Sharjah Police Force

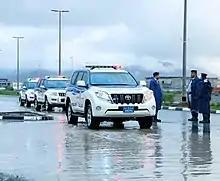
Sharjah Police units monitoring the condition of roads during a period of rain.

The 50 vehicles of the Rafid traffic accident patrol (there are 120 Rafid officers) were launched in May 2018 and replaced the previous Saeed service, attending minor traffic incidents and producing police reports. Supported by a mobile Rafid application, the Rafid patrol charges a fee of Dhs440 for attending an accident and writing a police report. Without this report, vehicle repairs cannot be carried out in Sharjah. Minor accidents can also be reported through the Rafid smart app, if app users complete the report without requiring a Rafid officer to attend, the fee is reduced to Dhs385. A 14-man contact center supports the Rafid service, which aims to respond to Sharjah's some 300 daily minor accidents within 15 minutes. Rafid officers are not policemen.